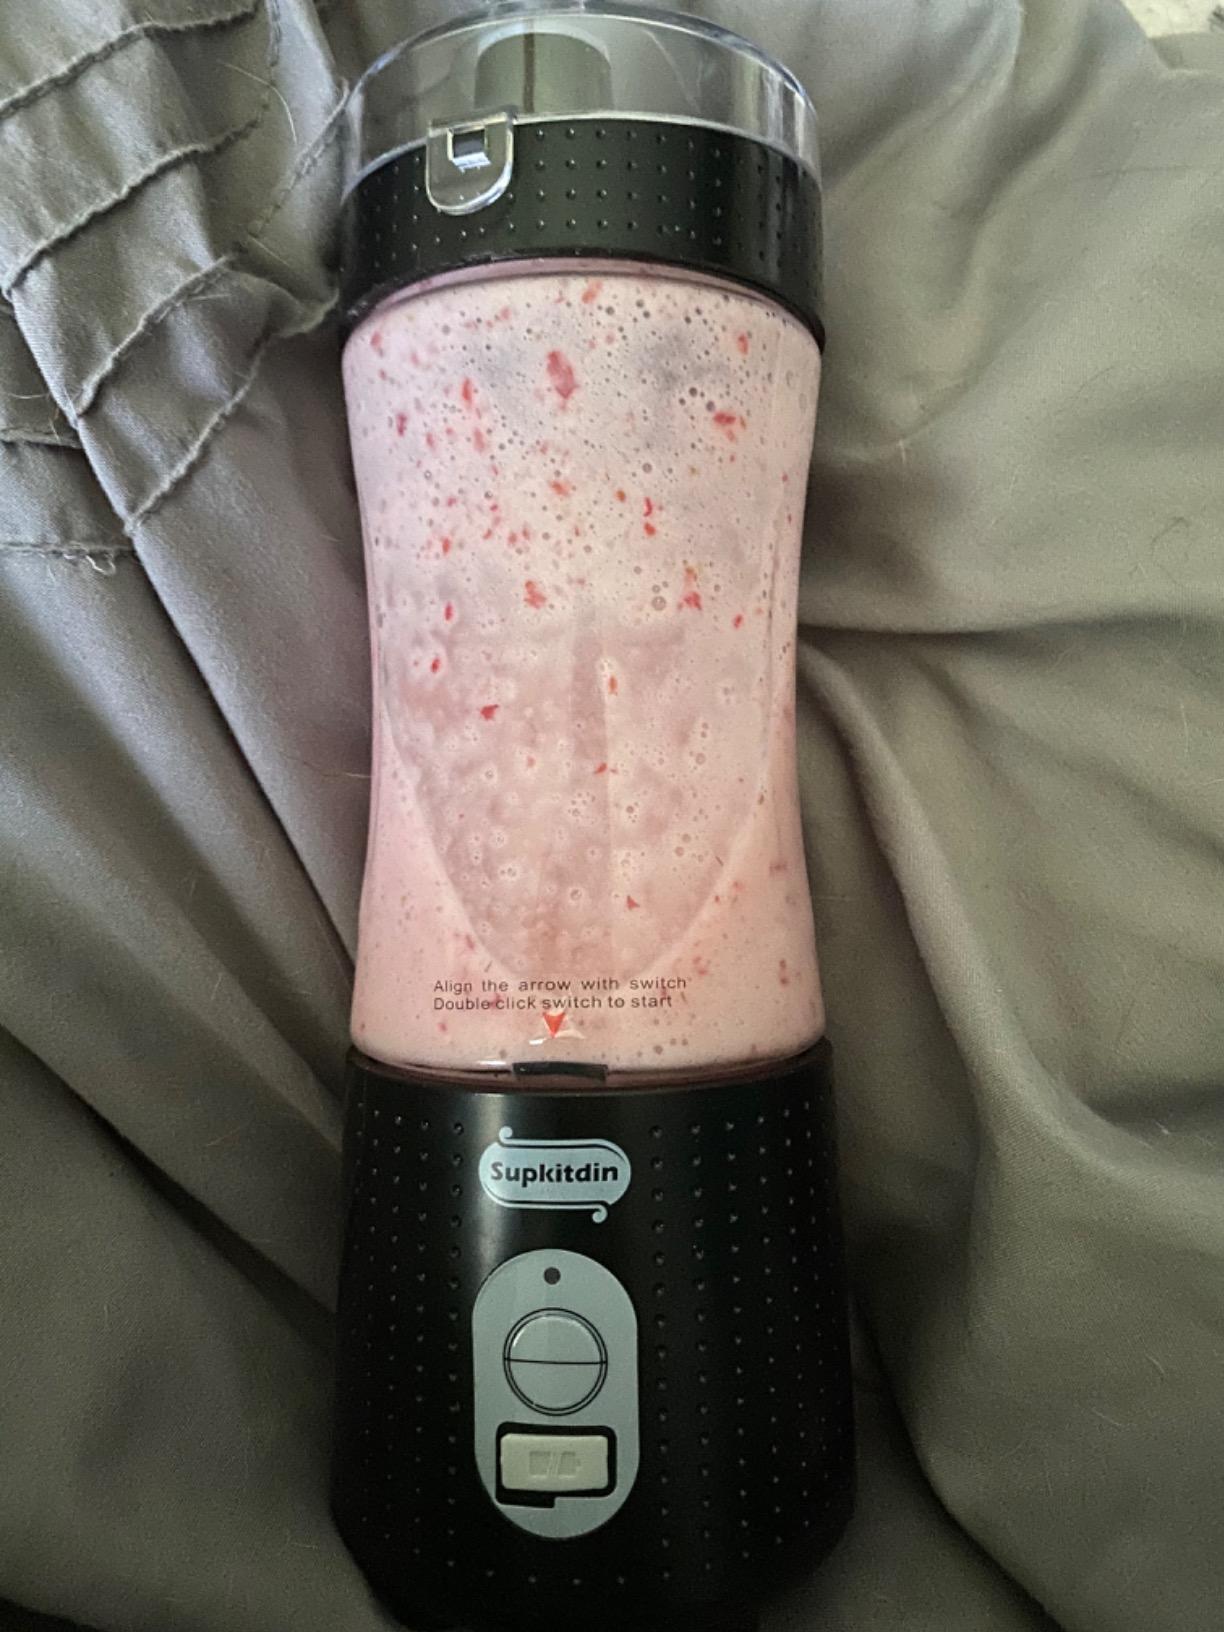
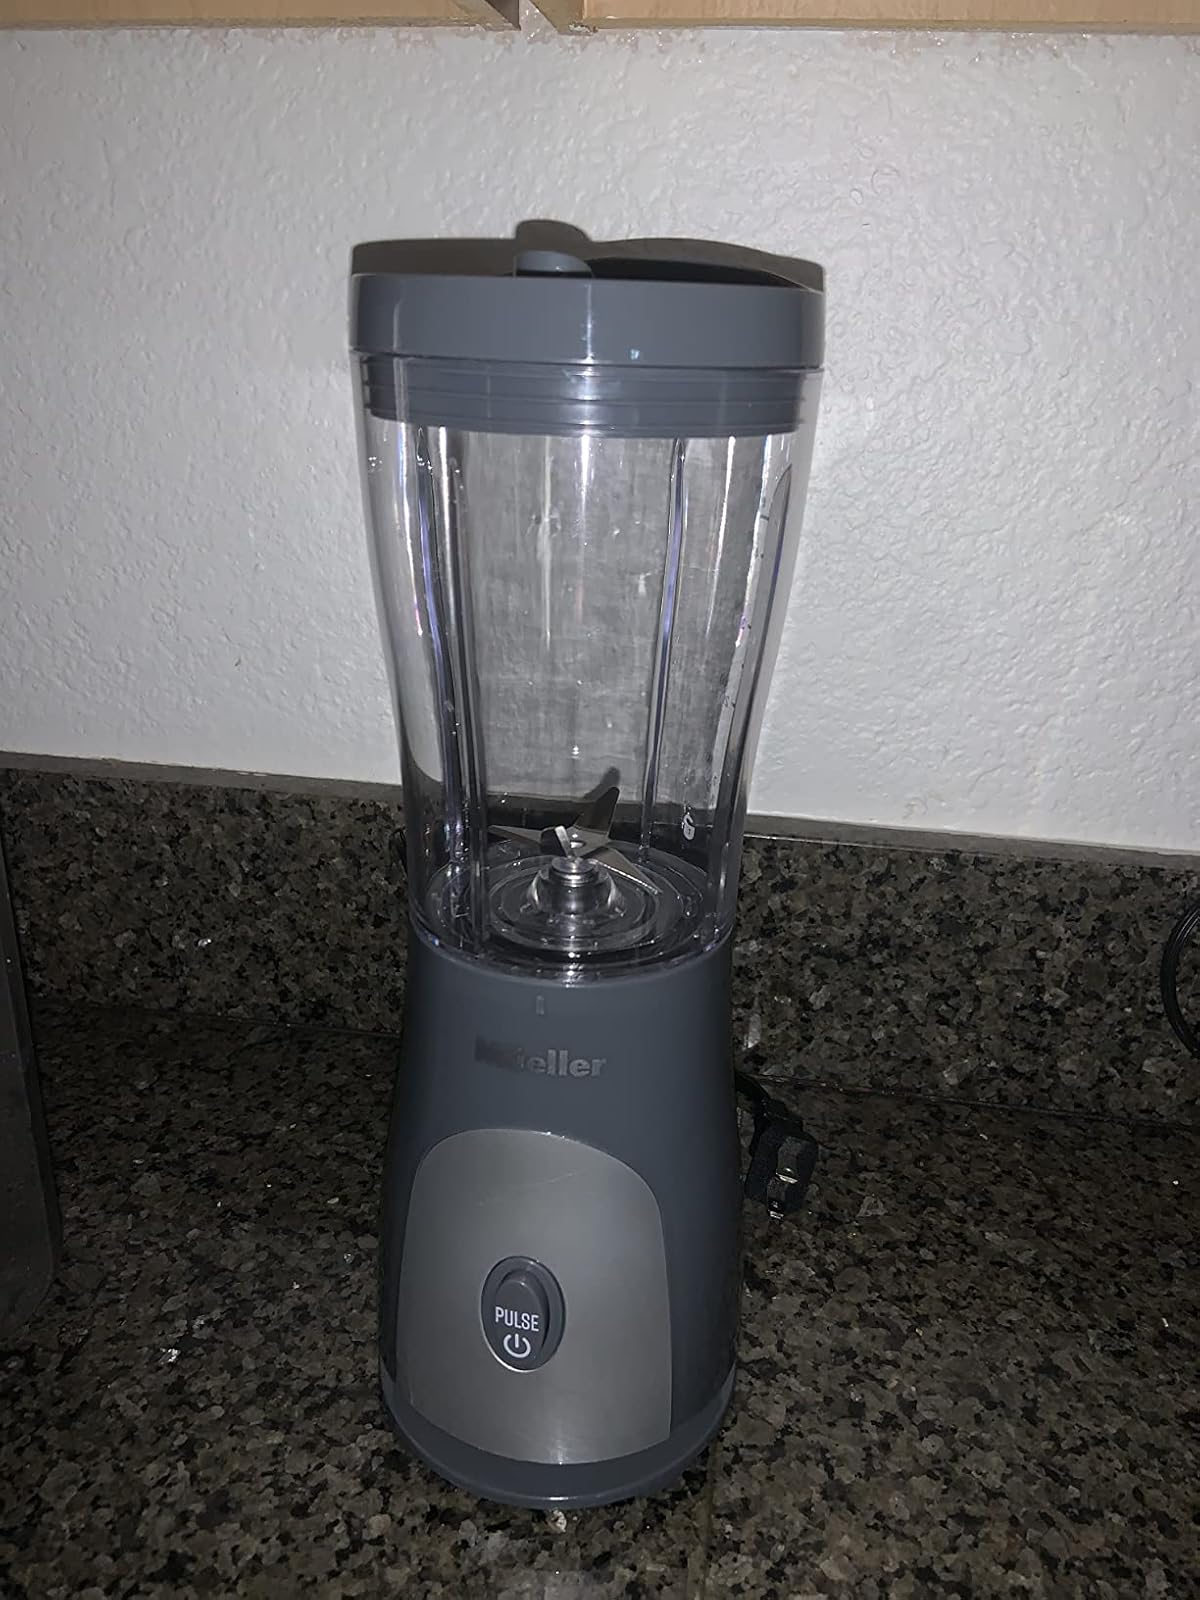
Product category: items_blender
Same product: no